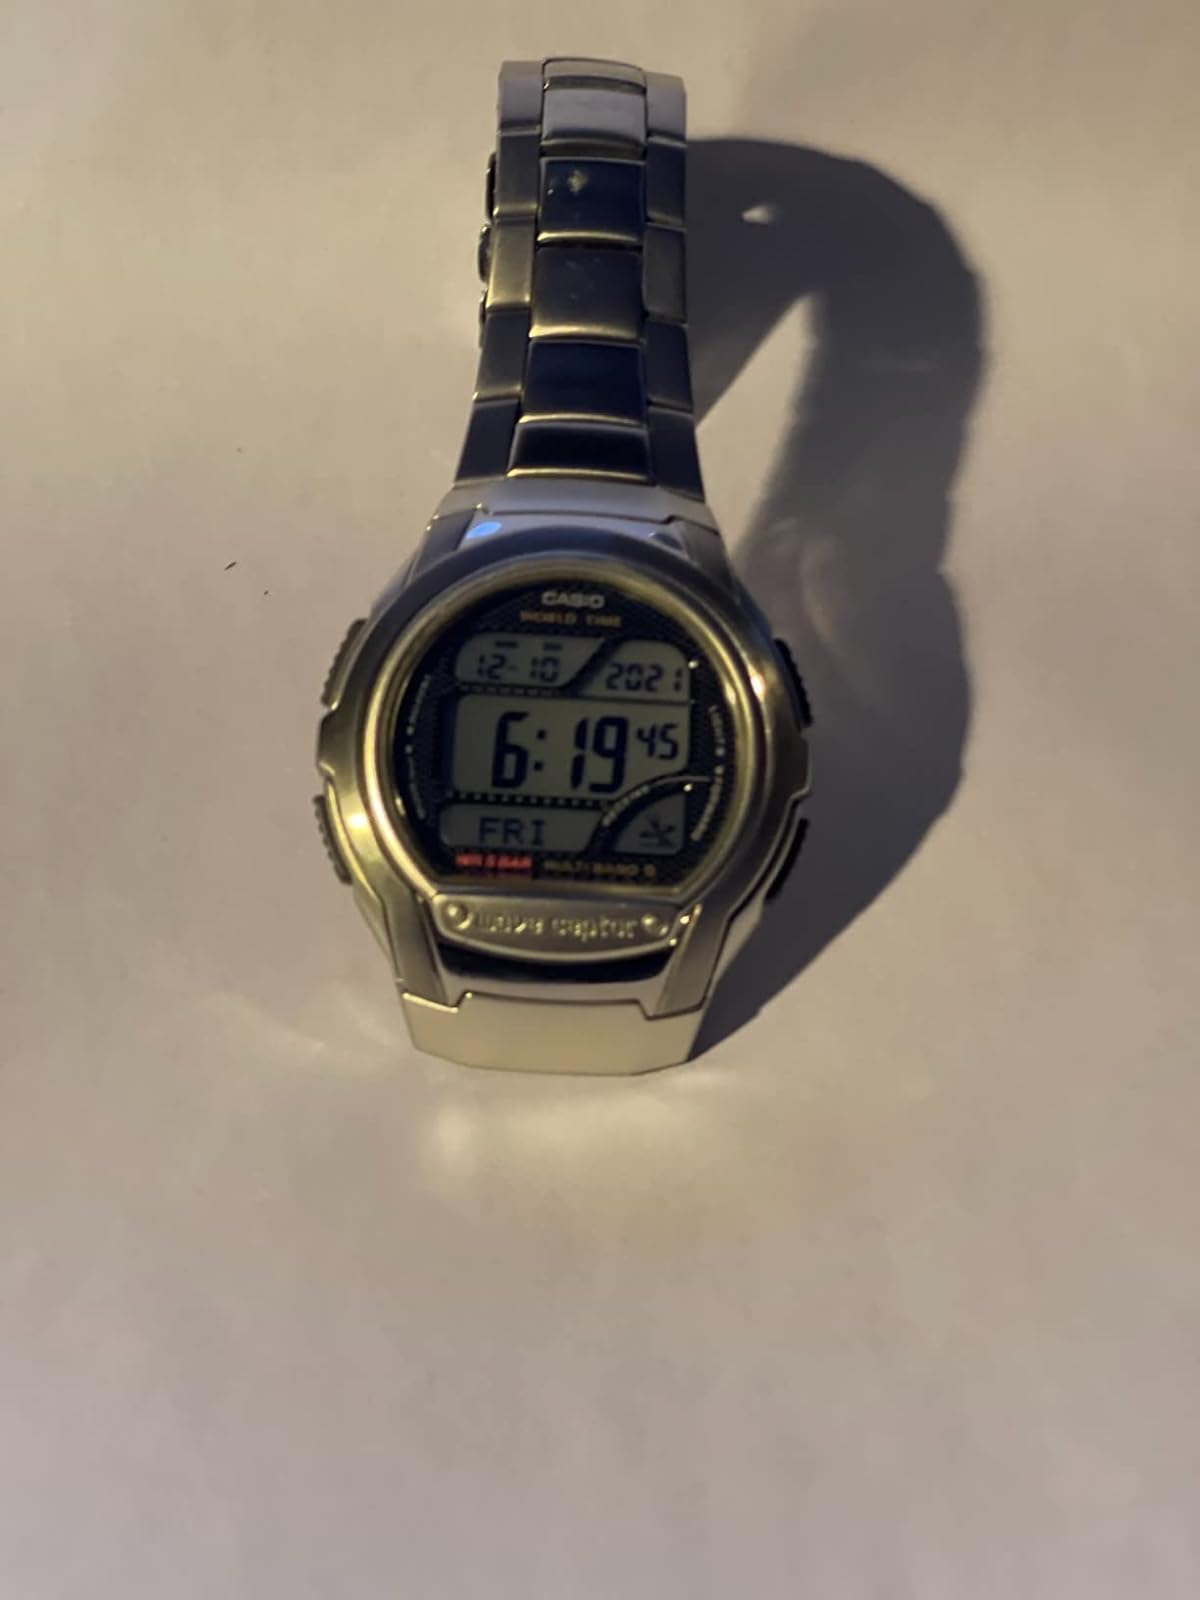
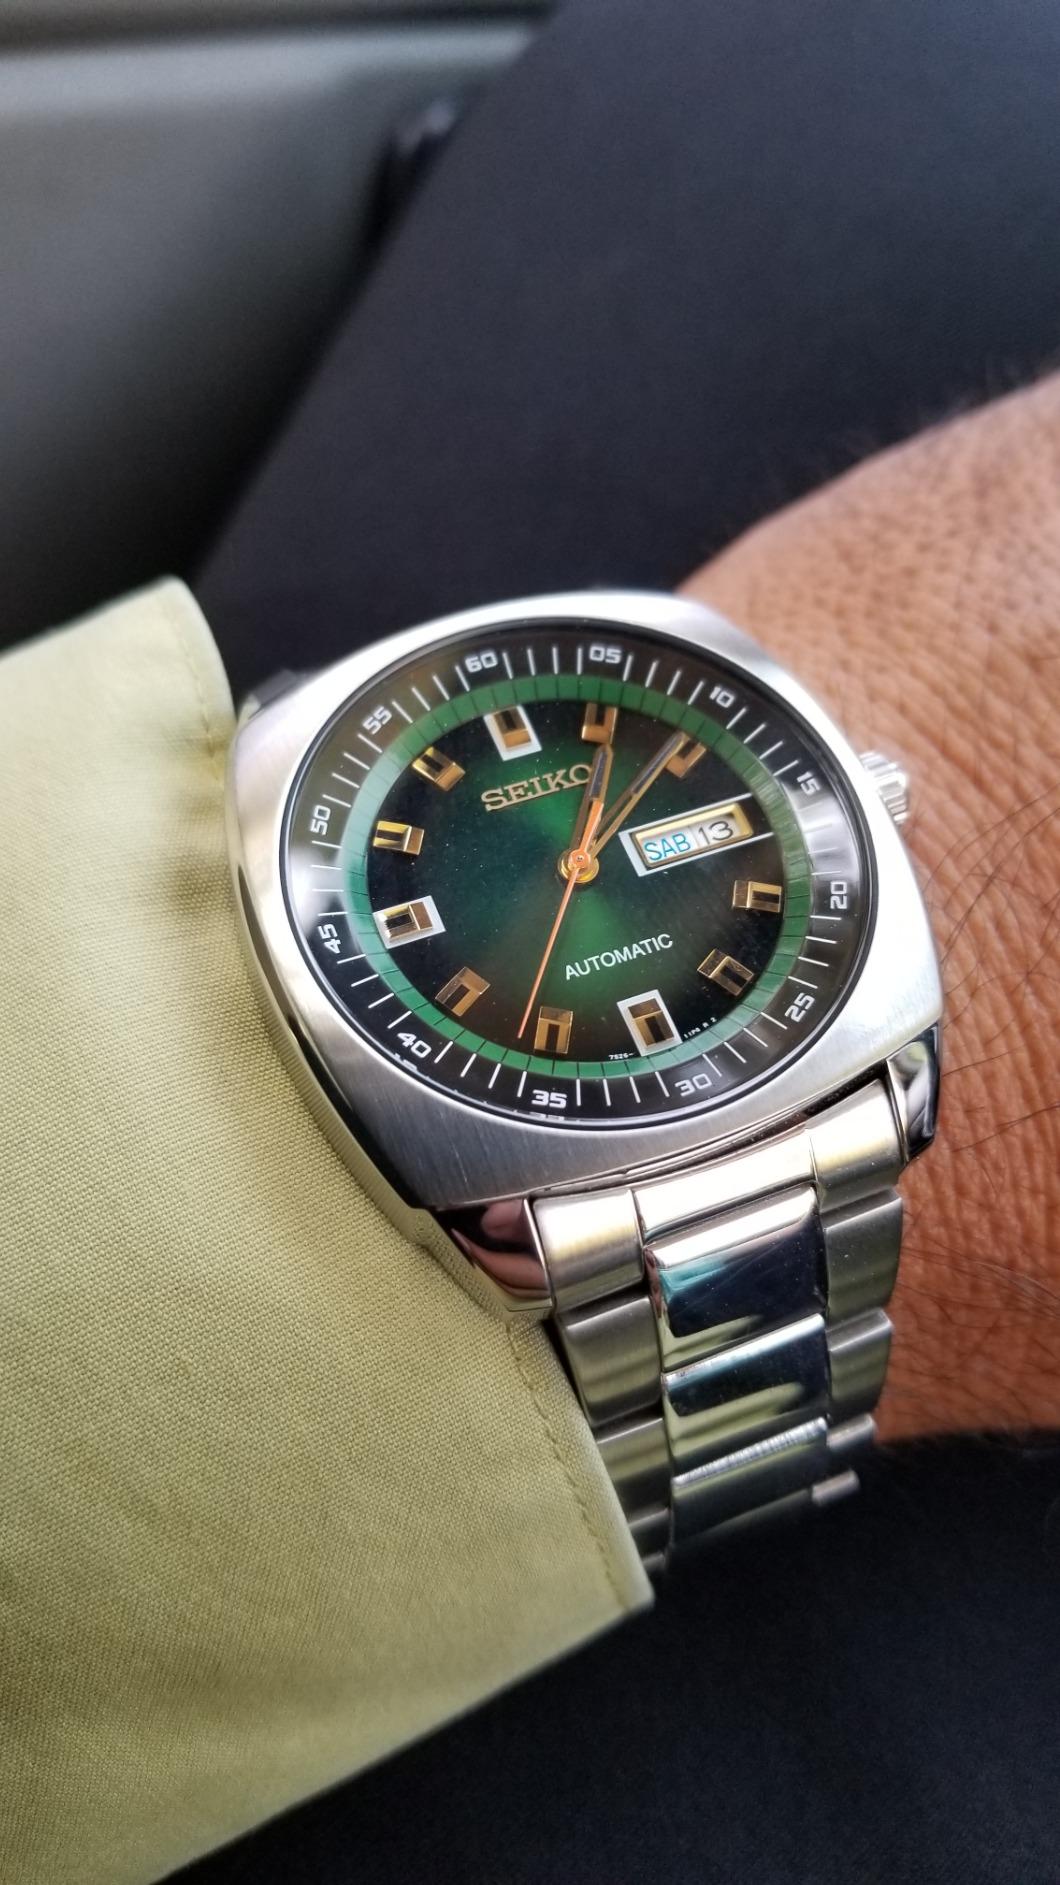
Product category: accessories_watch
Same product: no